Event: Nepal Earthquake
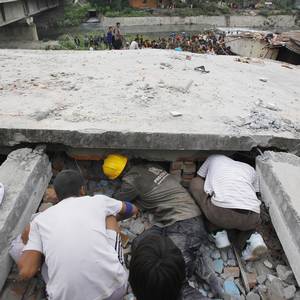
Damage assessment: damage